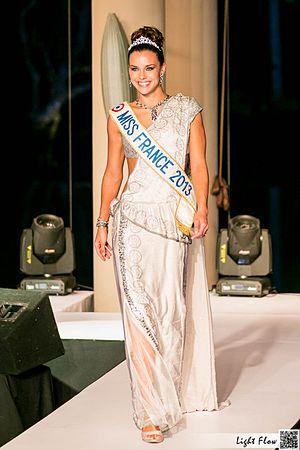
Miss Bourgogne est un concours de beauté annuel concernant les jeunes femmes de la Bourgogne Il est qualificatif pour l'élection de Miss France, retransmise en direct sur la chaîne TF1, en décembre, chaque année.
La Foire comtoise de Besançon est une manifestation festive et commerciale qui a lieu tous les ans au parc des expositions de Micropolis.